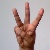
The image shows a hand gesture representing the letter 'W' in Indian Sign Language.